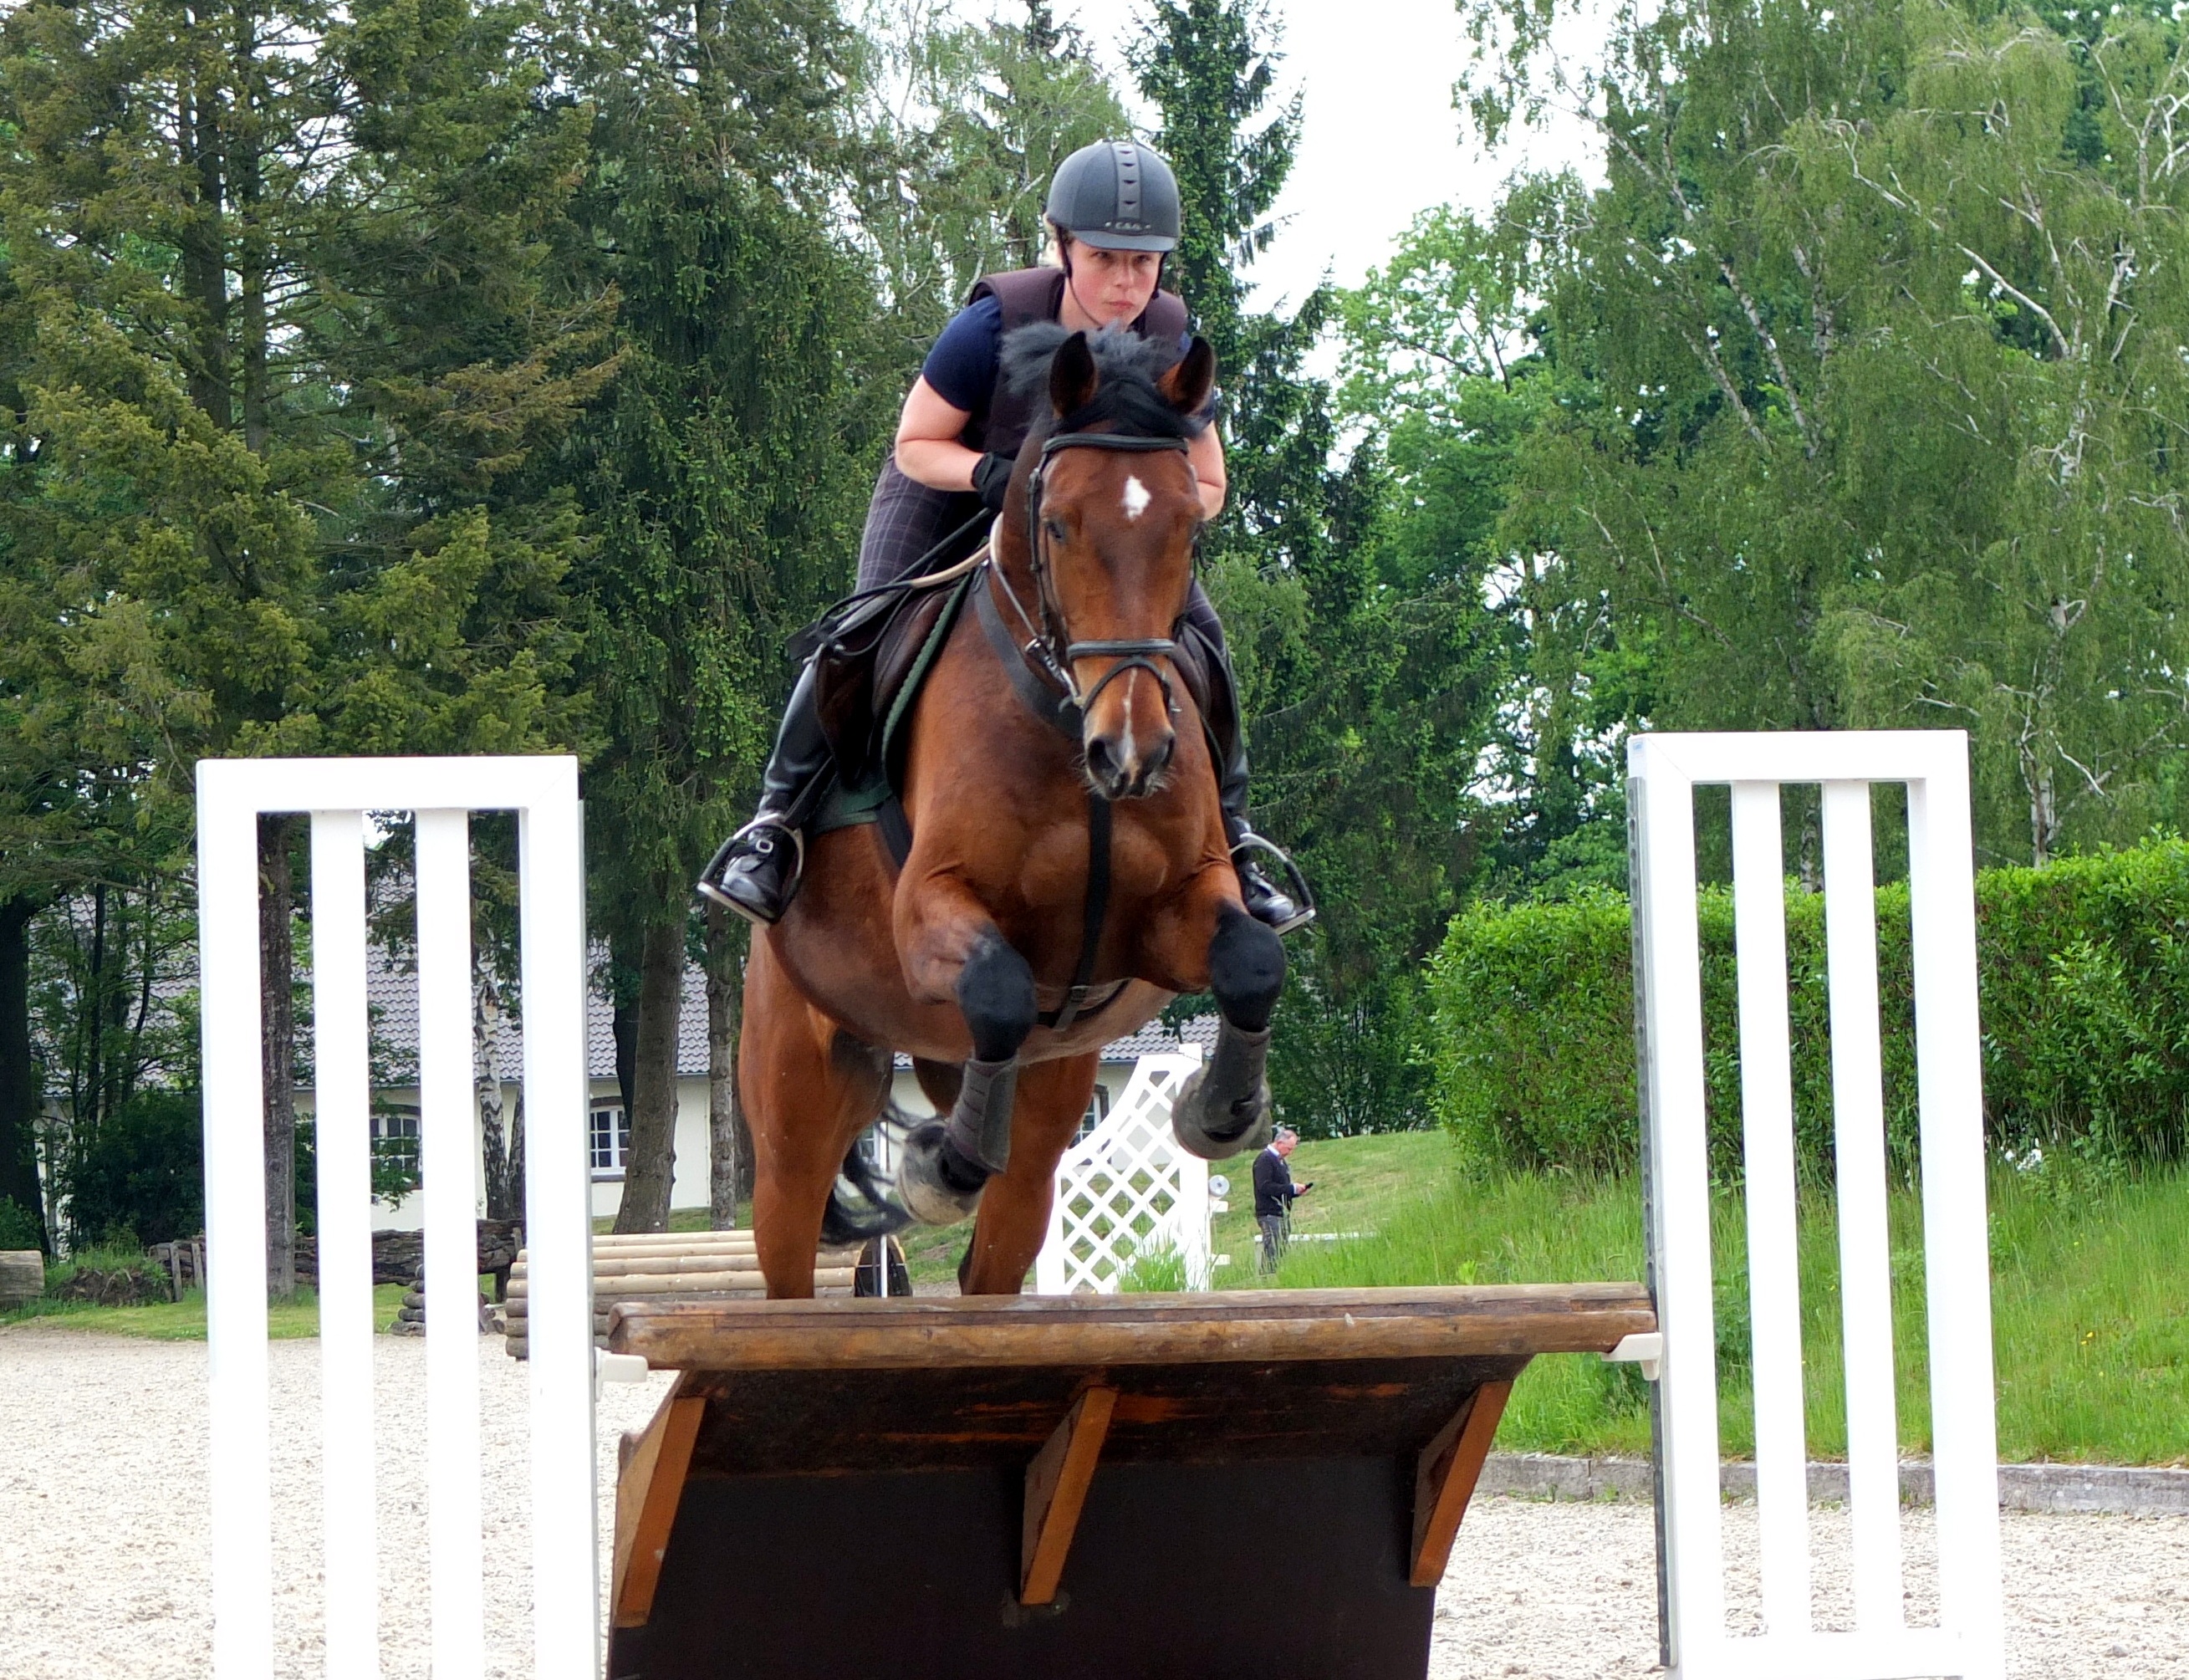
person, jump, recreation, military, jumping, horse, training, stallion, terrain, sports, mare, obstacle, reiter, equestrianism, equitation, warmblut, gelding, physical exercise, eventing, show jumping, versatility, outdoor recreation, trail riding, horse like mammal, human action, animal sports, english riding, equestrian sport, hunt seat